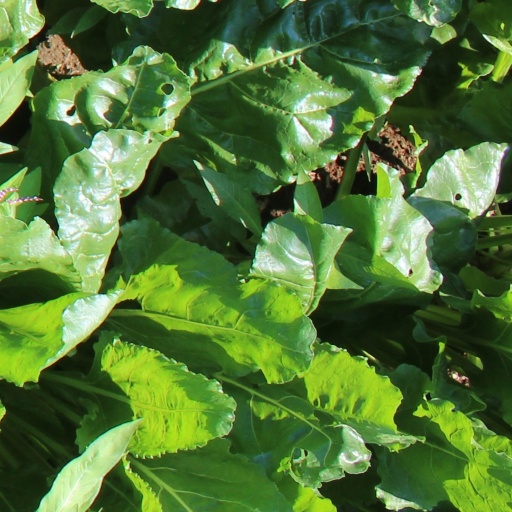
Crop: sugar beet